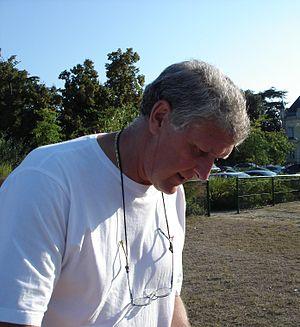
Dominique Dropsy ancien gardien de but des Girondins de Bordeaux
Dominique Dropsy est un footballeur international français, né le 9 décembre 1951 à Leuze dans le département de l'Aisne et mort le 7 octobre 2015 à Blanquefort des suites d'une leucémie.